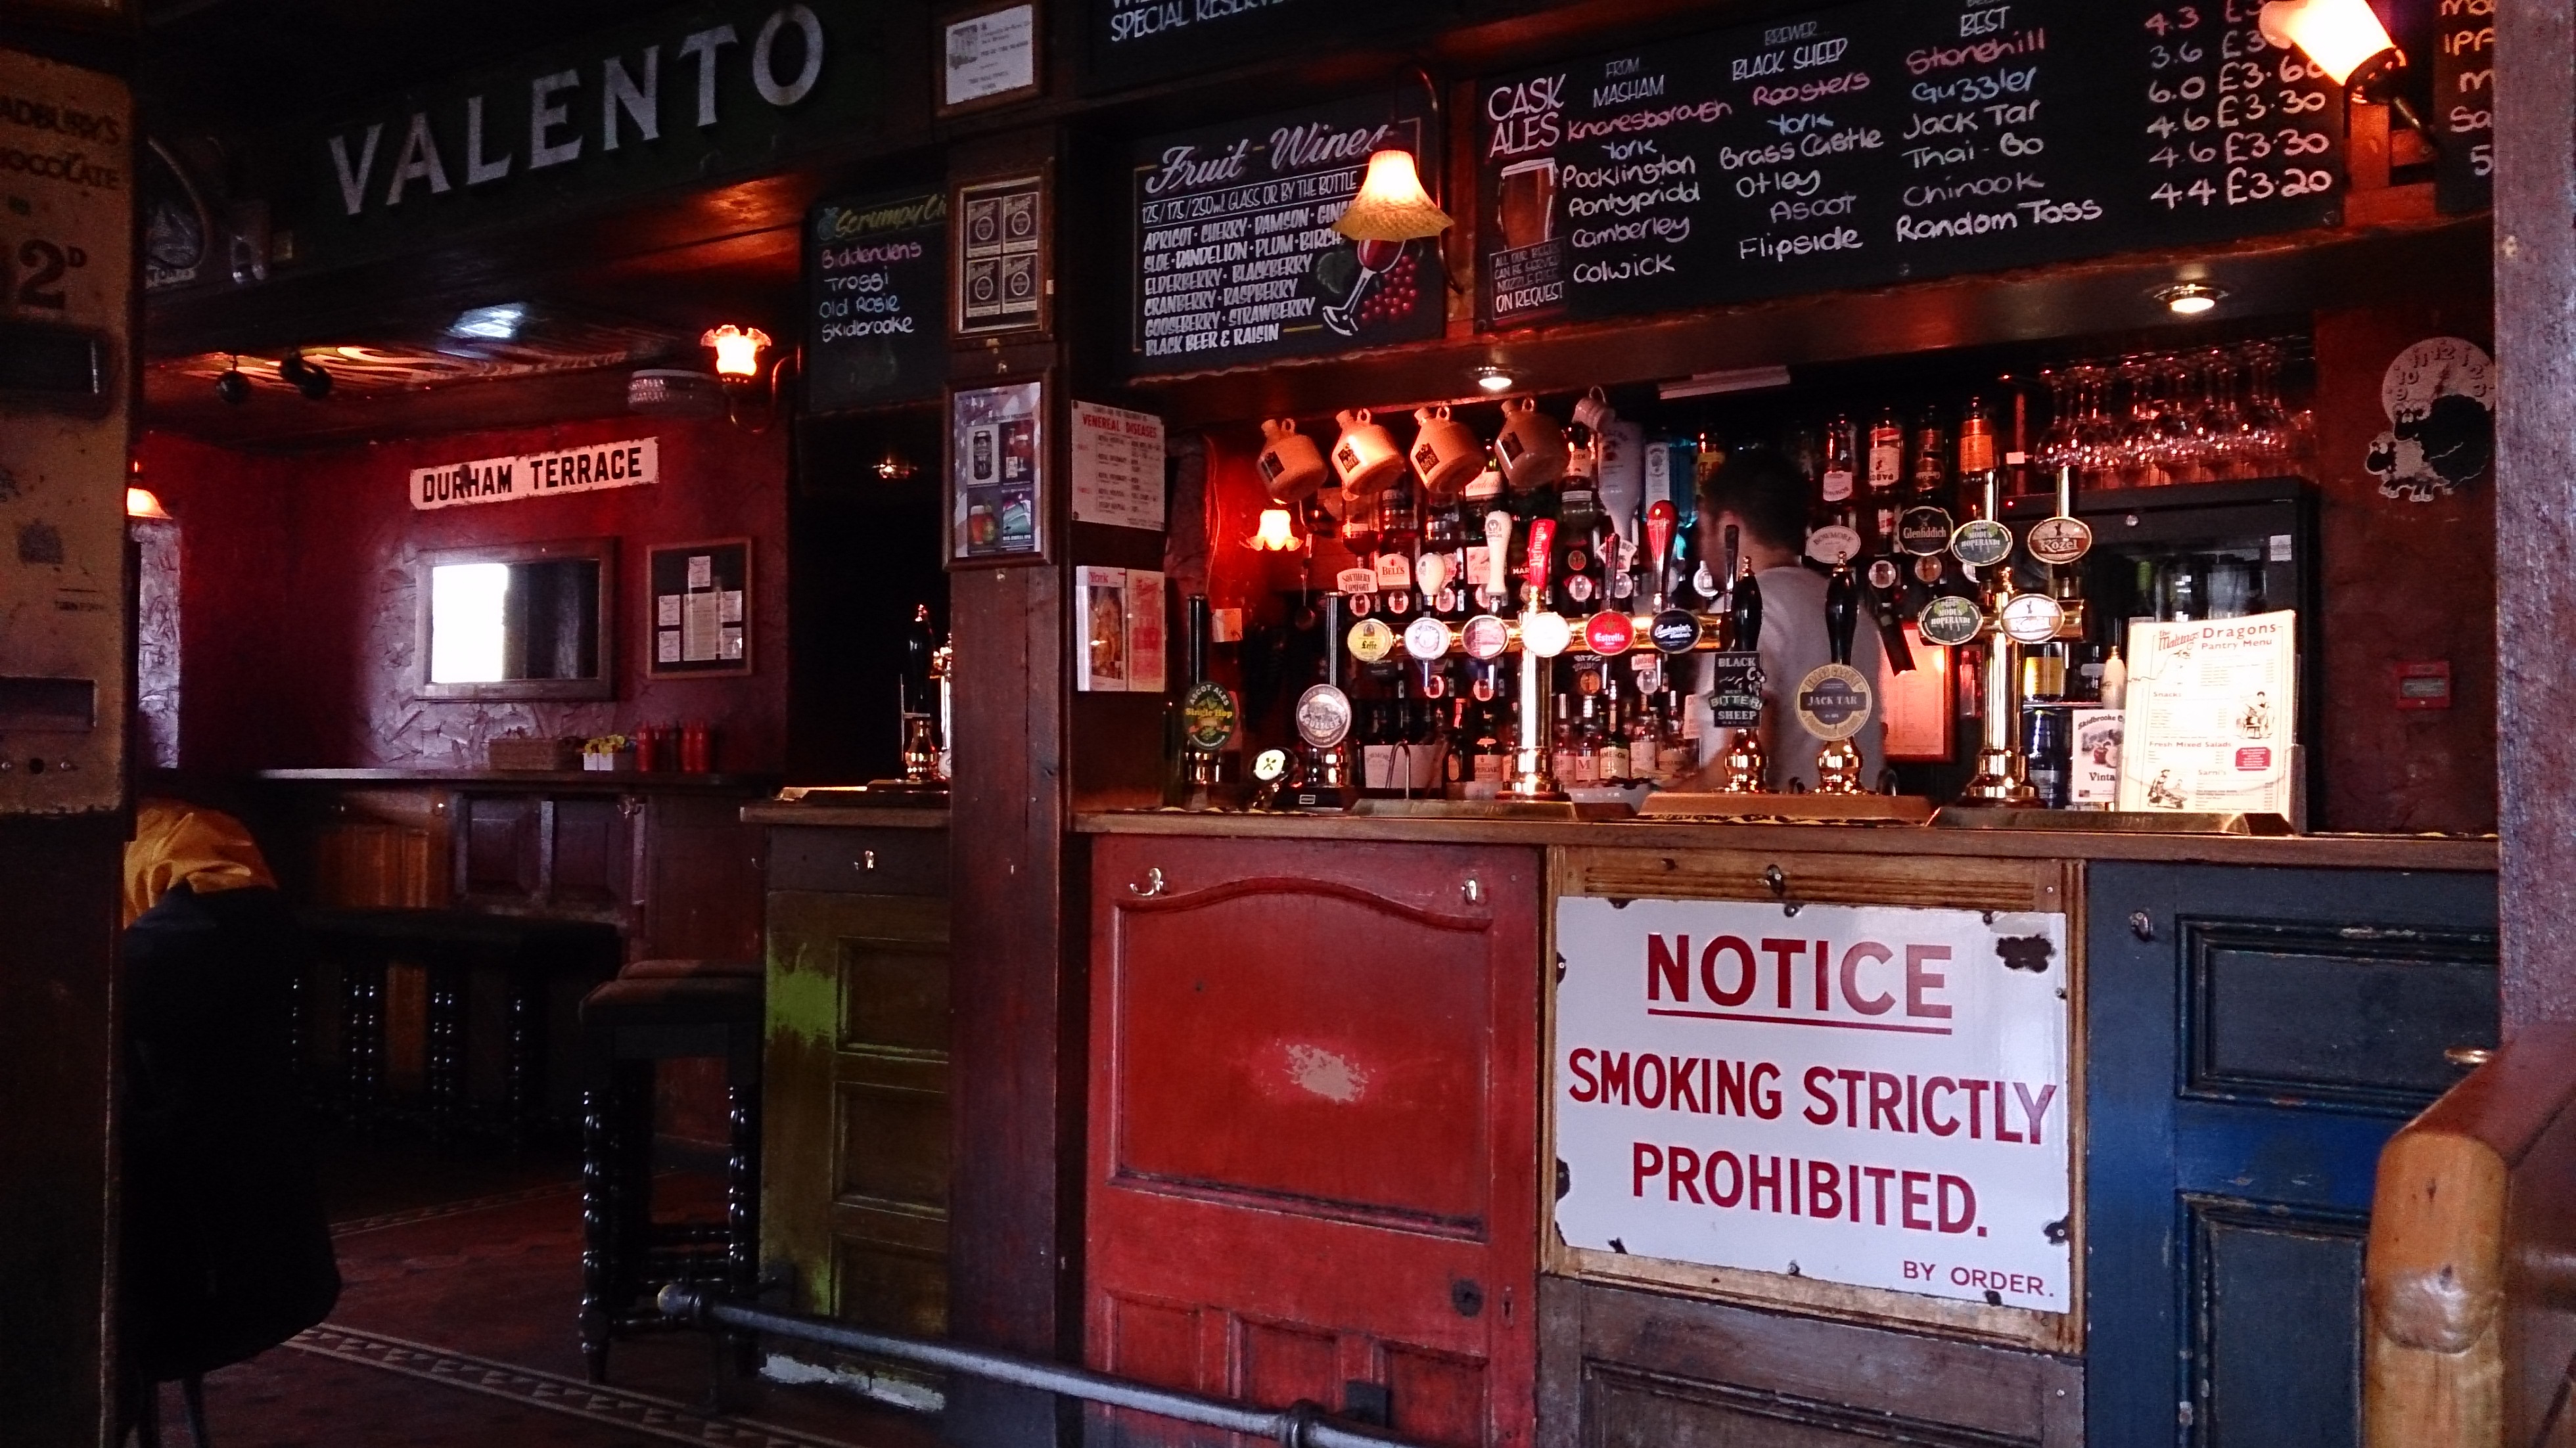
restaurant, bar, drink, beer, alcohol, england, english, traditional, tavern, pint, stout, british pub